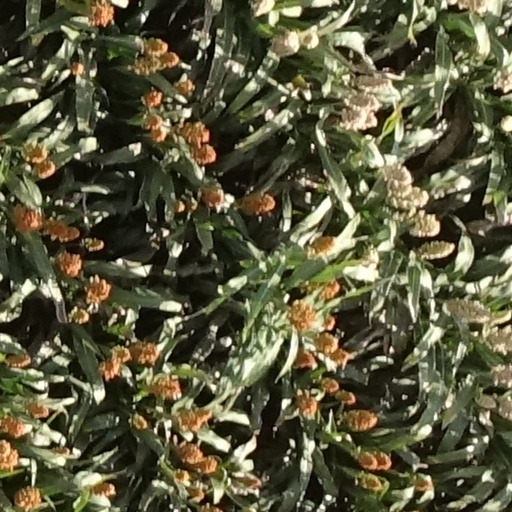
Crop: sorghum